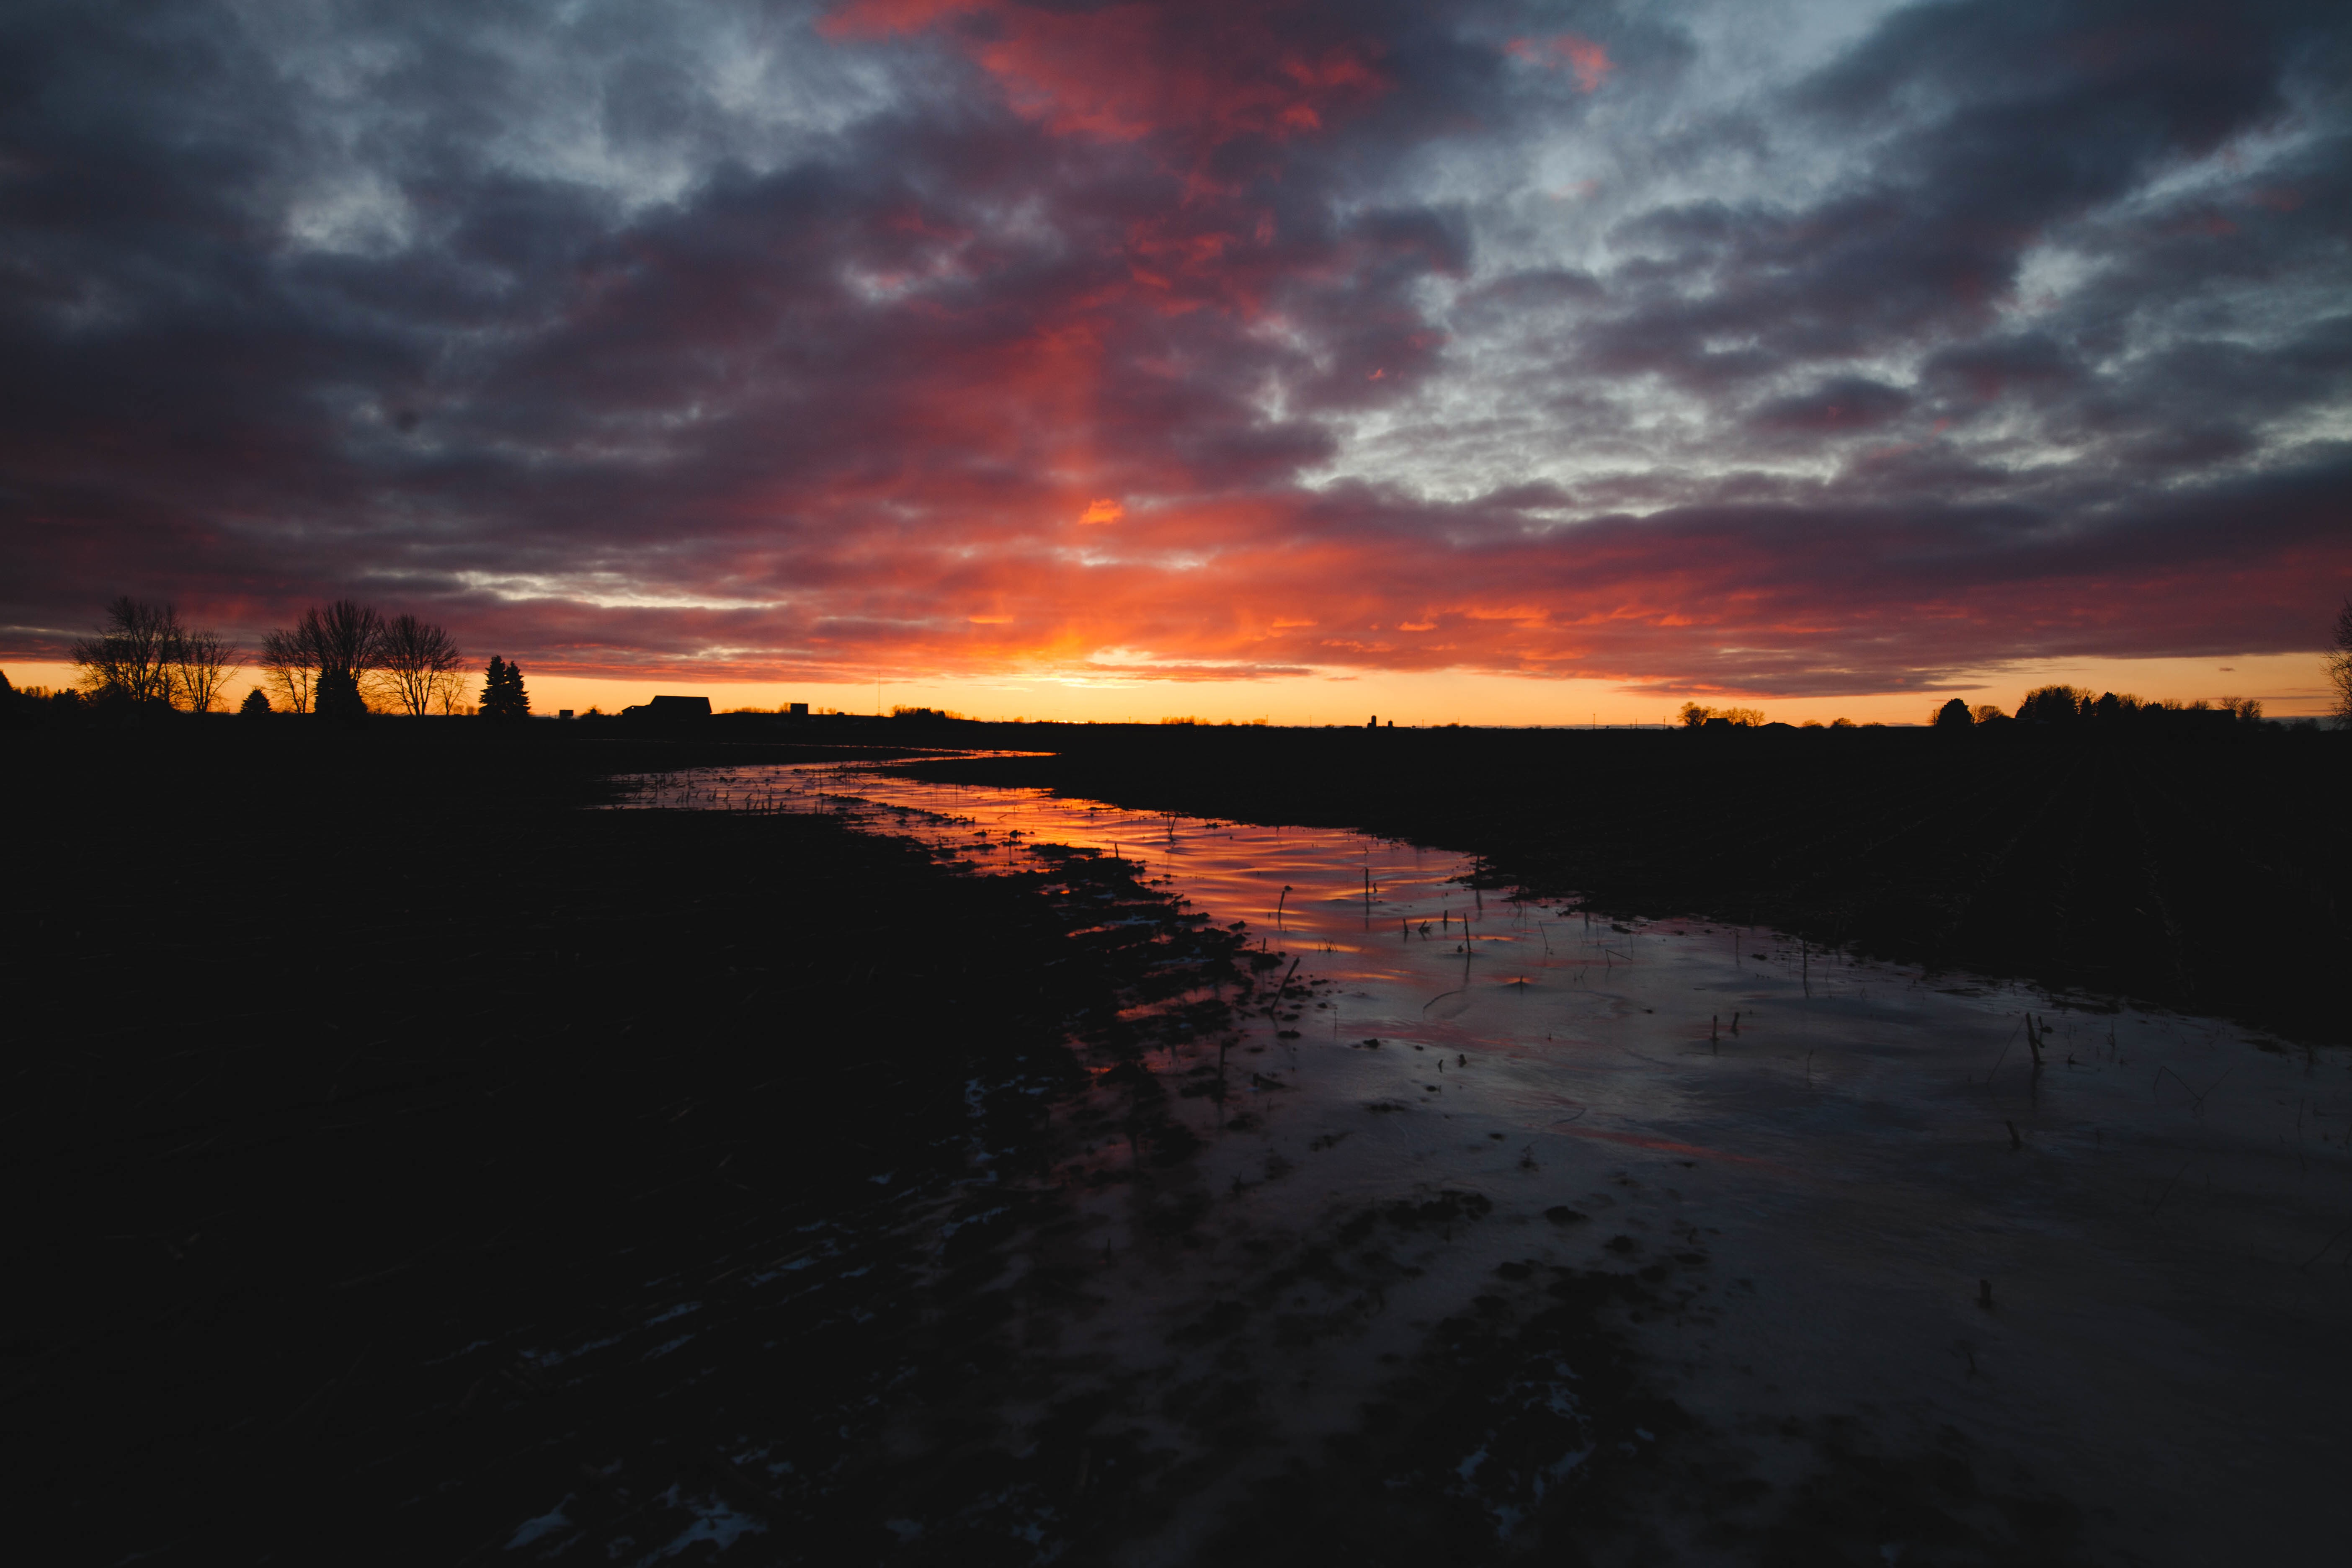
sea, coast, ocean, horizon, cloud, sky, sun, sunrise, sunset, morning, dawn, atmosphere, dusk, evening, reflection, afterglow, red sky at morning